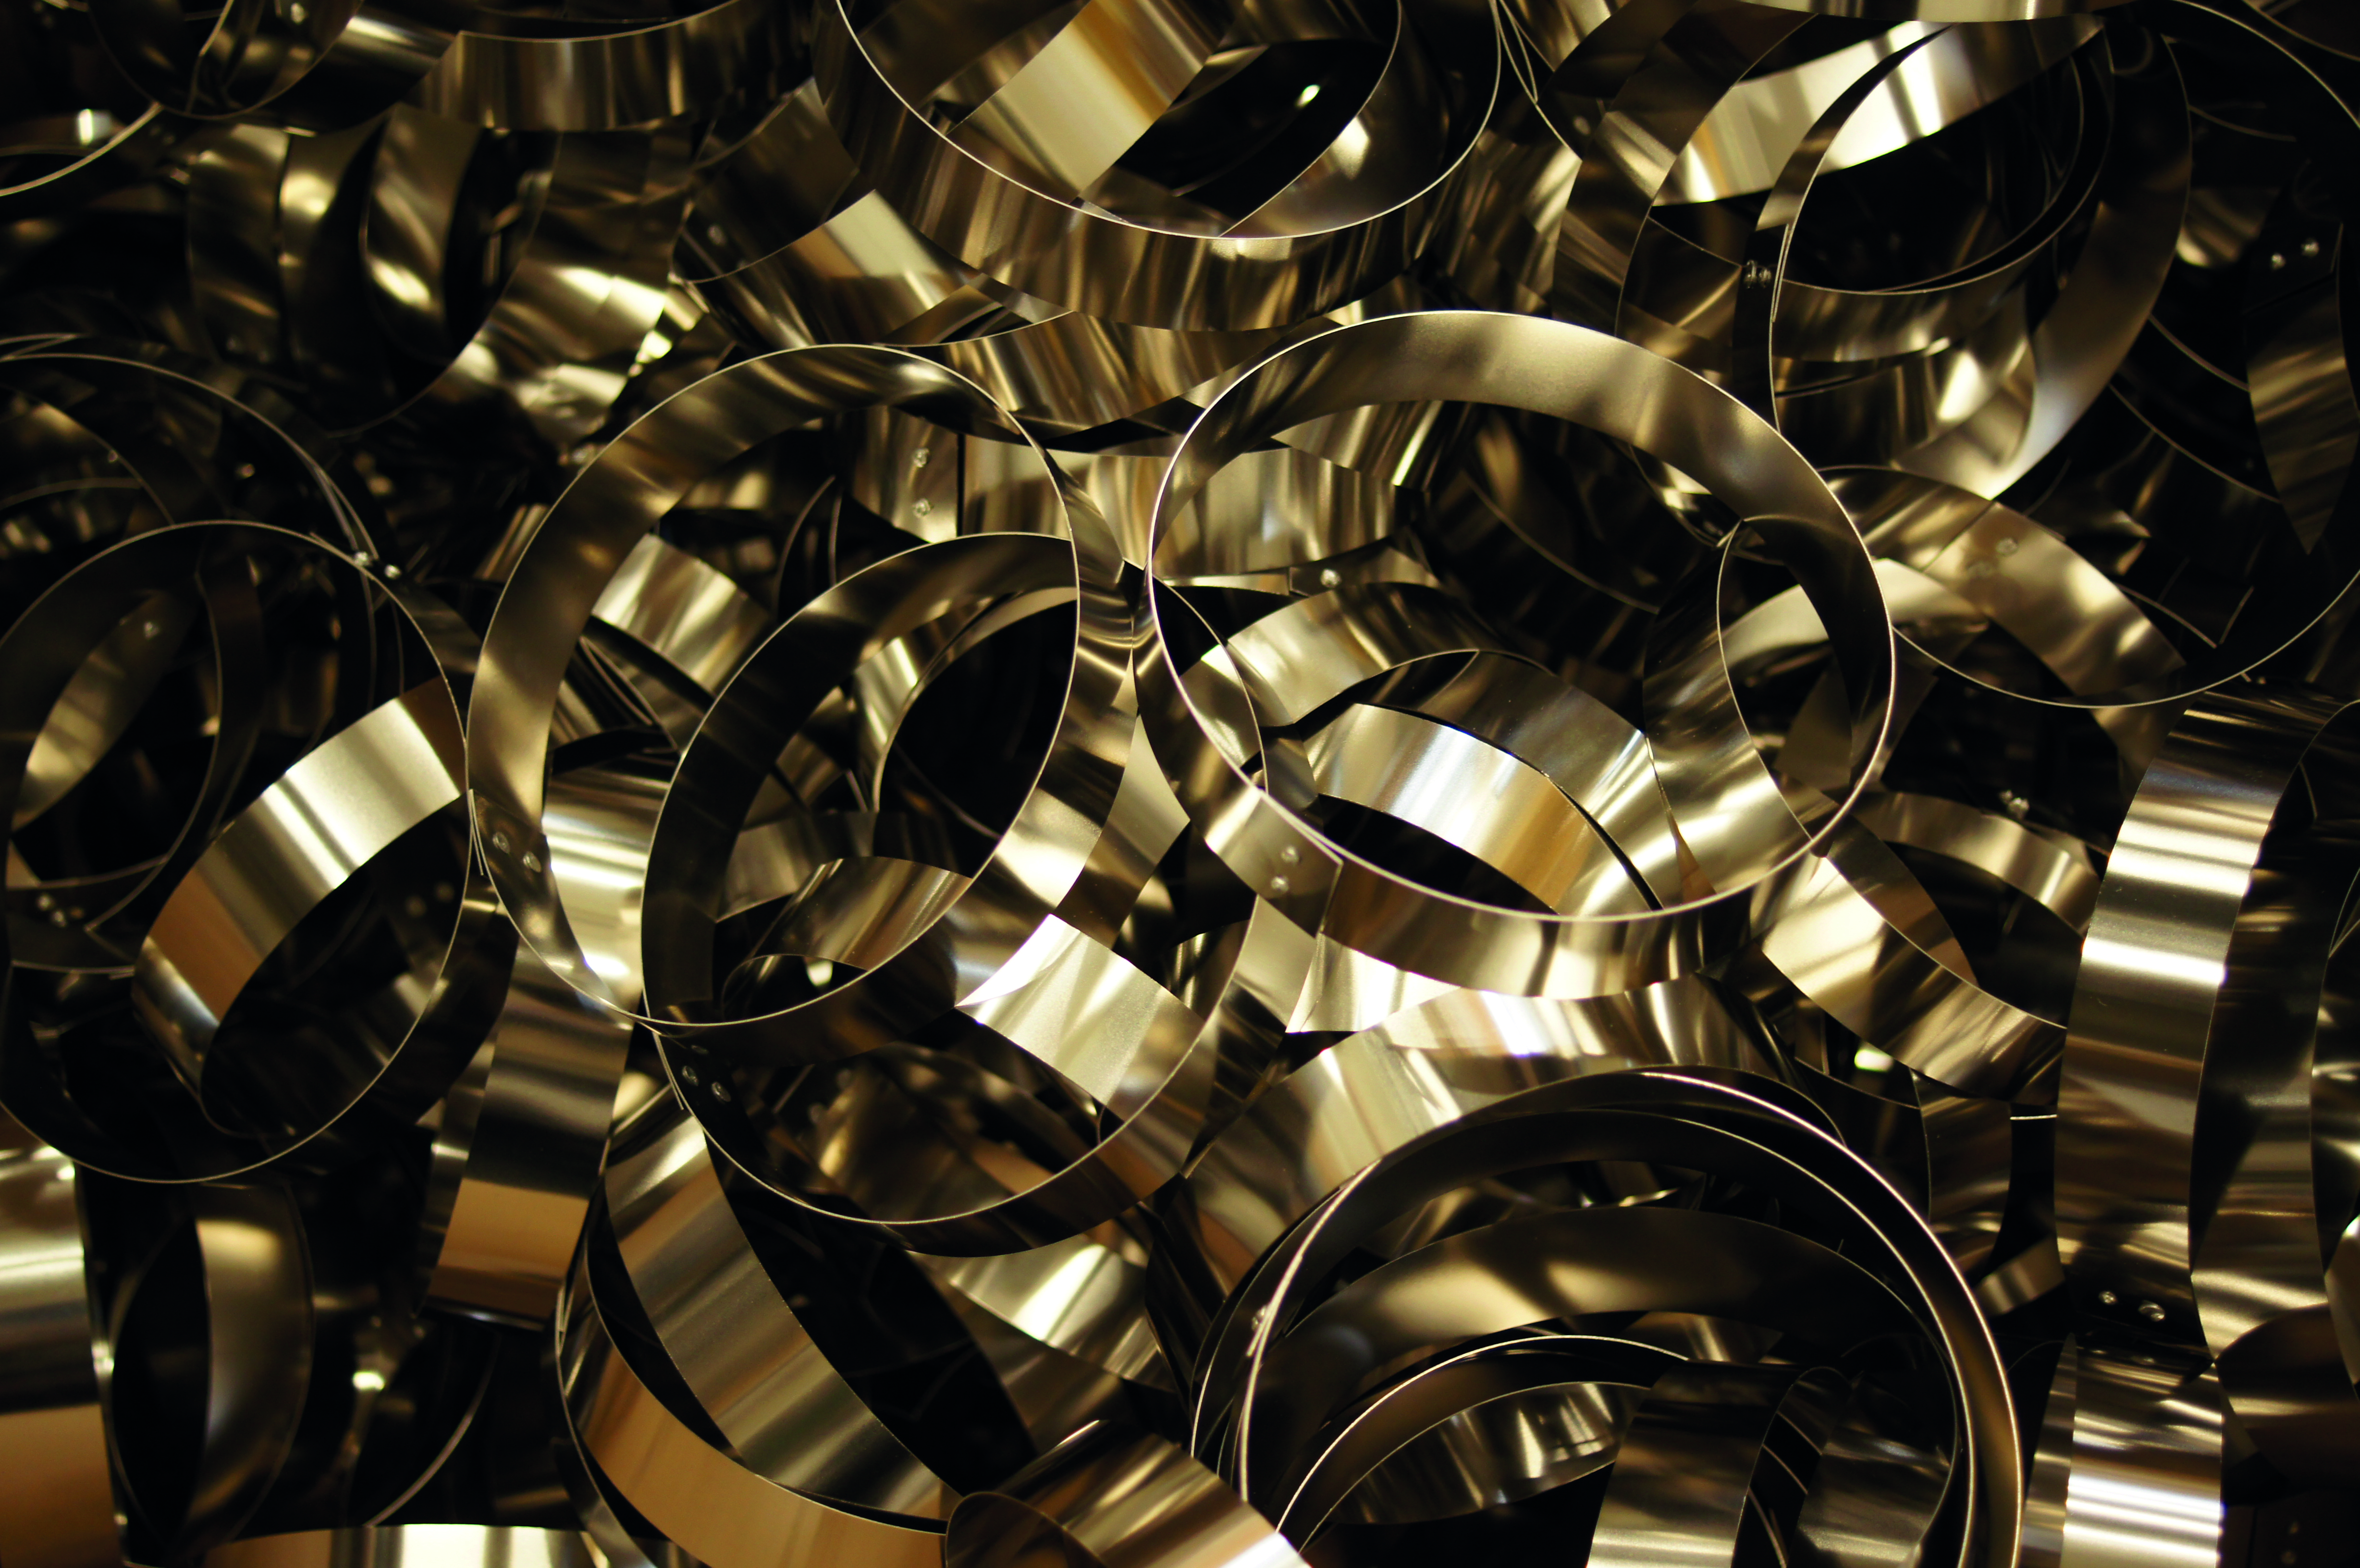
metal, element, background, automotive lighting, automotive tire, automotive design, rim, font, headgear, hubcap, art, pattern, symmetry, audio equipment, spoke, automotive wheel system, Tints and shades, automotive exterior, circle, glass, auto part, close up, ceiling, fashion accessory, steel, aluminium, reflection, monochrome, eyewear, machine, still life photography, wood, Transparent material, night, personal protective equipment, graphics, symbol, city